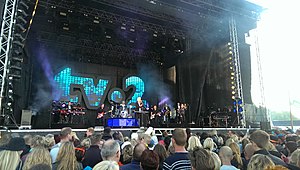
Tv·2 / Historie / Mere end 30 år med tv·2
tv-2 i 2015 ved Skive Festival.
tv·2 er et aarhusiansk pop-/rockband, der siden 1983 har været et populært band i Danmark. Det er et af de ældste, stadigt aktive bands i Danmark. Under det selvironiske slogan Danmarks Kedeligste Orkester har bandet med forsanger Steffen Brandt i front været flittige gæster på landets store koncertscener, bl.a. Grøn Koncert og musikfestivaler, ligesom mange af bandets albums har solgt et sekscifret antal eksemplarer. I alt har bandet inden udgivelsen af albummet Det gode Liv i februar 2015 solgt tæt på 2.1 millioner album i Danmark. Med afsæt i 80'ernes minimalistiske nyrock har tv·2 i de seneste mere end 30 år udviklet sig til et af de mest folkekære danske bands uden at miste skarpheden.